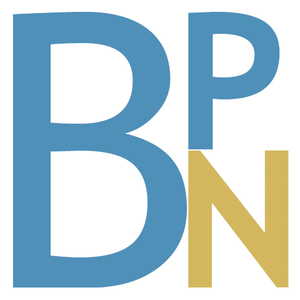
Biografisch Portaal
Logo
Biografisch Portaal er et initiativ fra Huygens Instituut voor Nederlandse Geschiedenis i Haag, der har til formål at gøre biografiske tekster fra Holland mere tilgængelige.